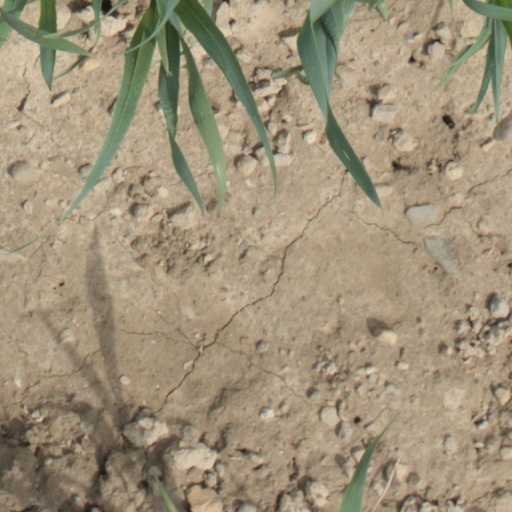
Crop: wheat